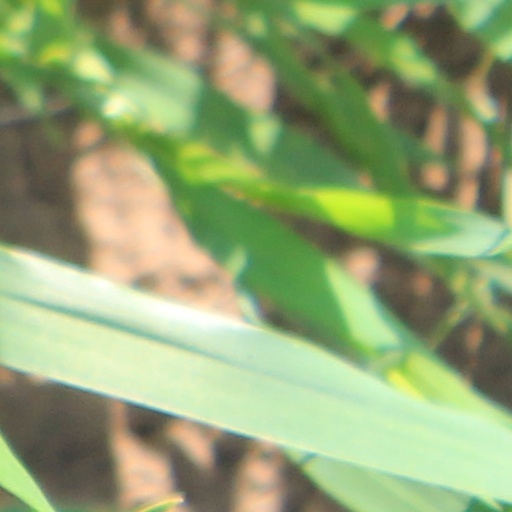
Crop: wheat